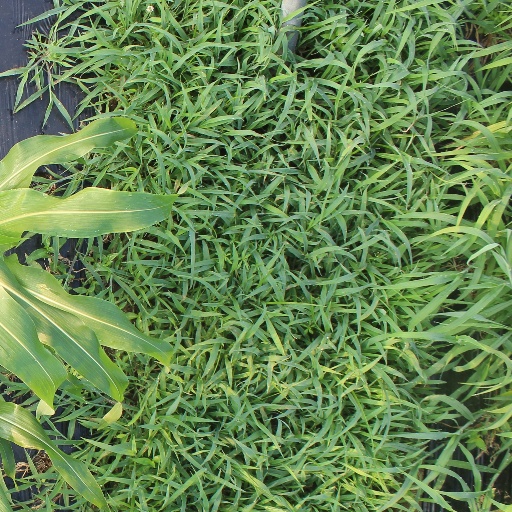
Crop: sorghum